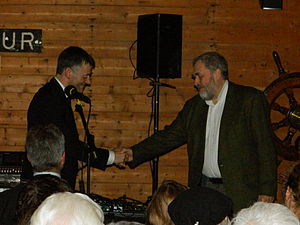
Mentanarvirðisløn Landsins / Kulturprismodtagere / Heiðursgáva landsins – Færøernes hædersgave
Árni Dahl modtog Færøernes hæderspris 2013 (Heiðursgáva landsins) den 15. januar 2014 i Stóra Pakkhús i Vágur.
Mentanarvirðislønir landsins er flere færøske kulturpriser, som er oprettet af og som overrækkes af Færøernes landsstyre, Kulturministeriet en gang om året. Priserne uddeles ved en festlig begivenhed på William Heinesens fødselsdag, den 15. januar. Begivenheden ligger ikke noget bestemt sted, den har fundet sted flere steder rundt omkring på Færøerne på et af Kulturministeriet udvalgt sted. I 2016 fandt den sted i Nordens Hus i Tórshavn, i 2015 i Skálavík, i 2014 i Vágur, i 2013 i Klaksvík, i 2012 i Tórshavn.